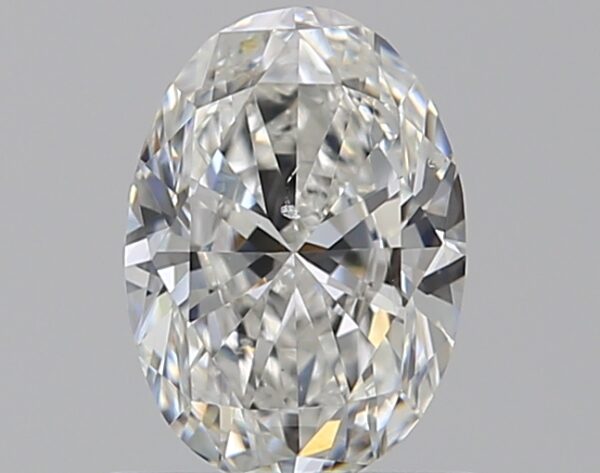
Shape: oval
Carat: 0.7
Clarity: SI1
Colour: G
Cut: VG
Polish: EX
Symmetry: VG
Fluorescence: N
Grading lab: GIA
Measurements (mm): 6.78 x 4.76 x 3.01